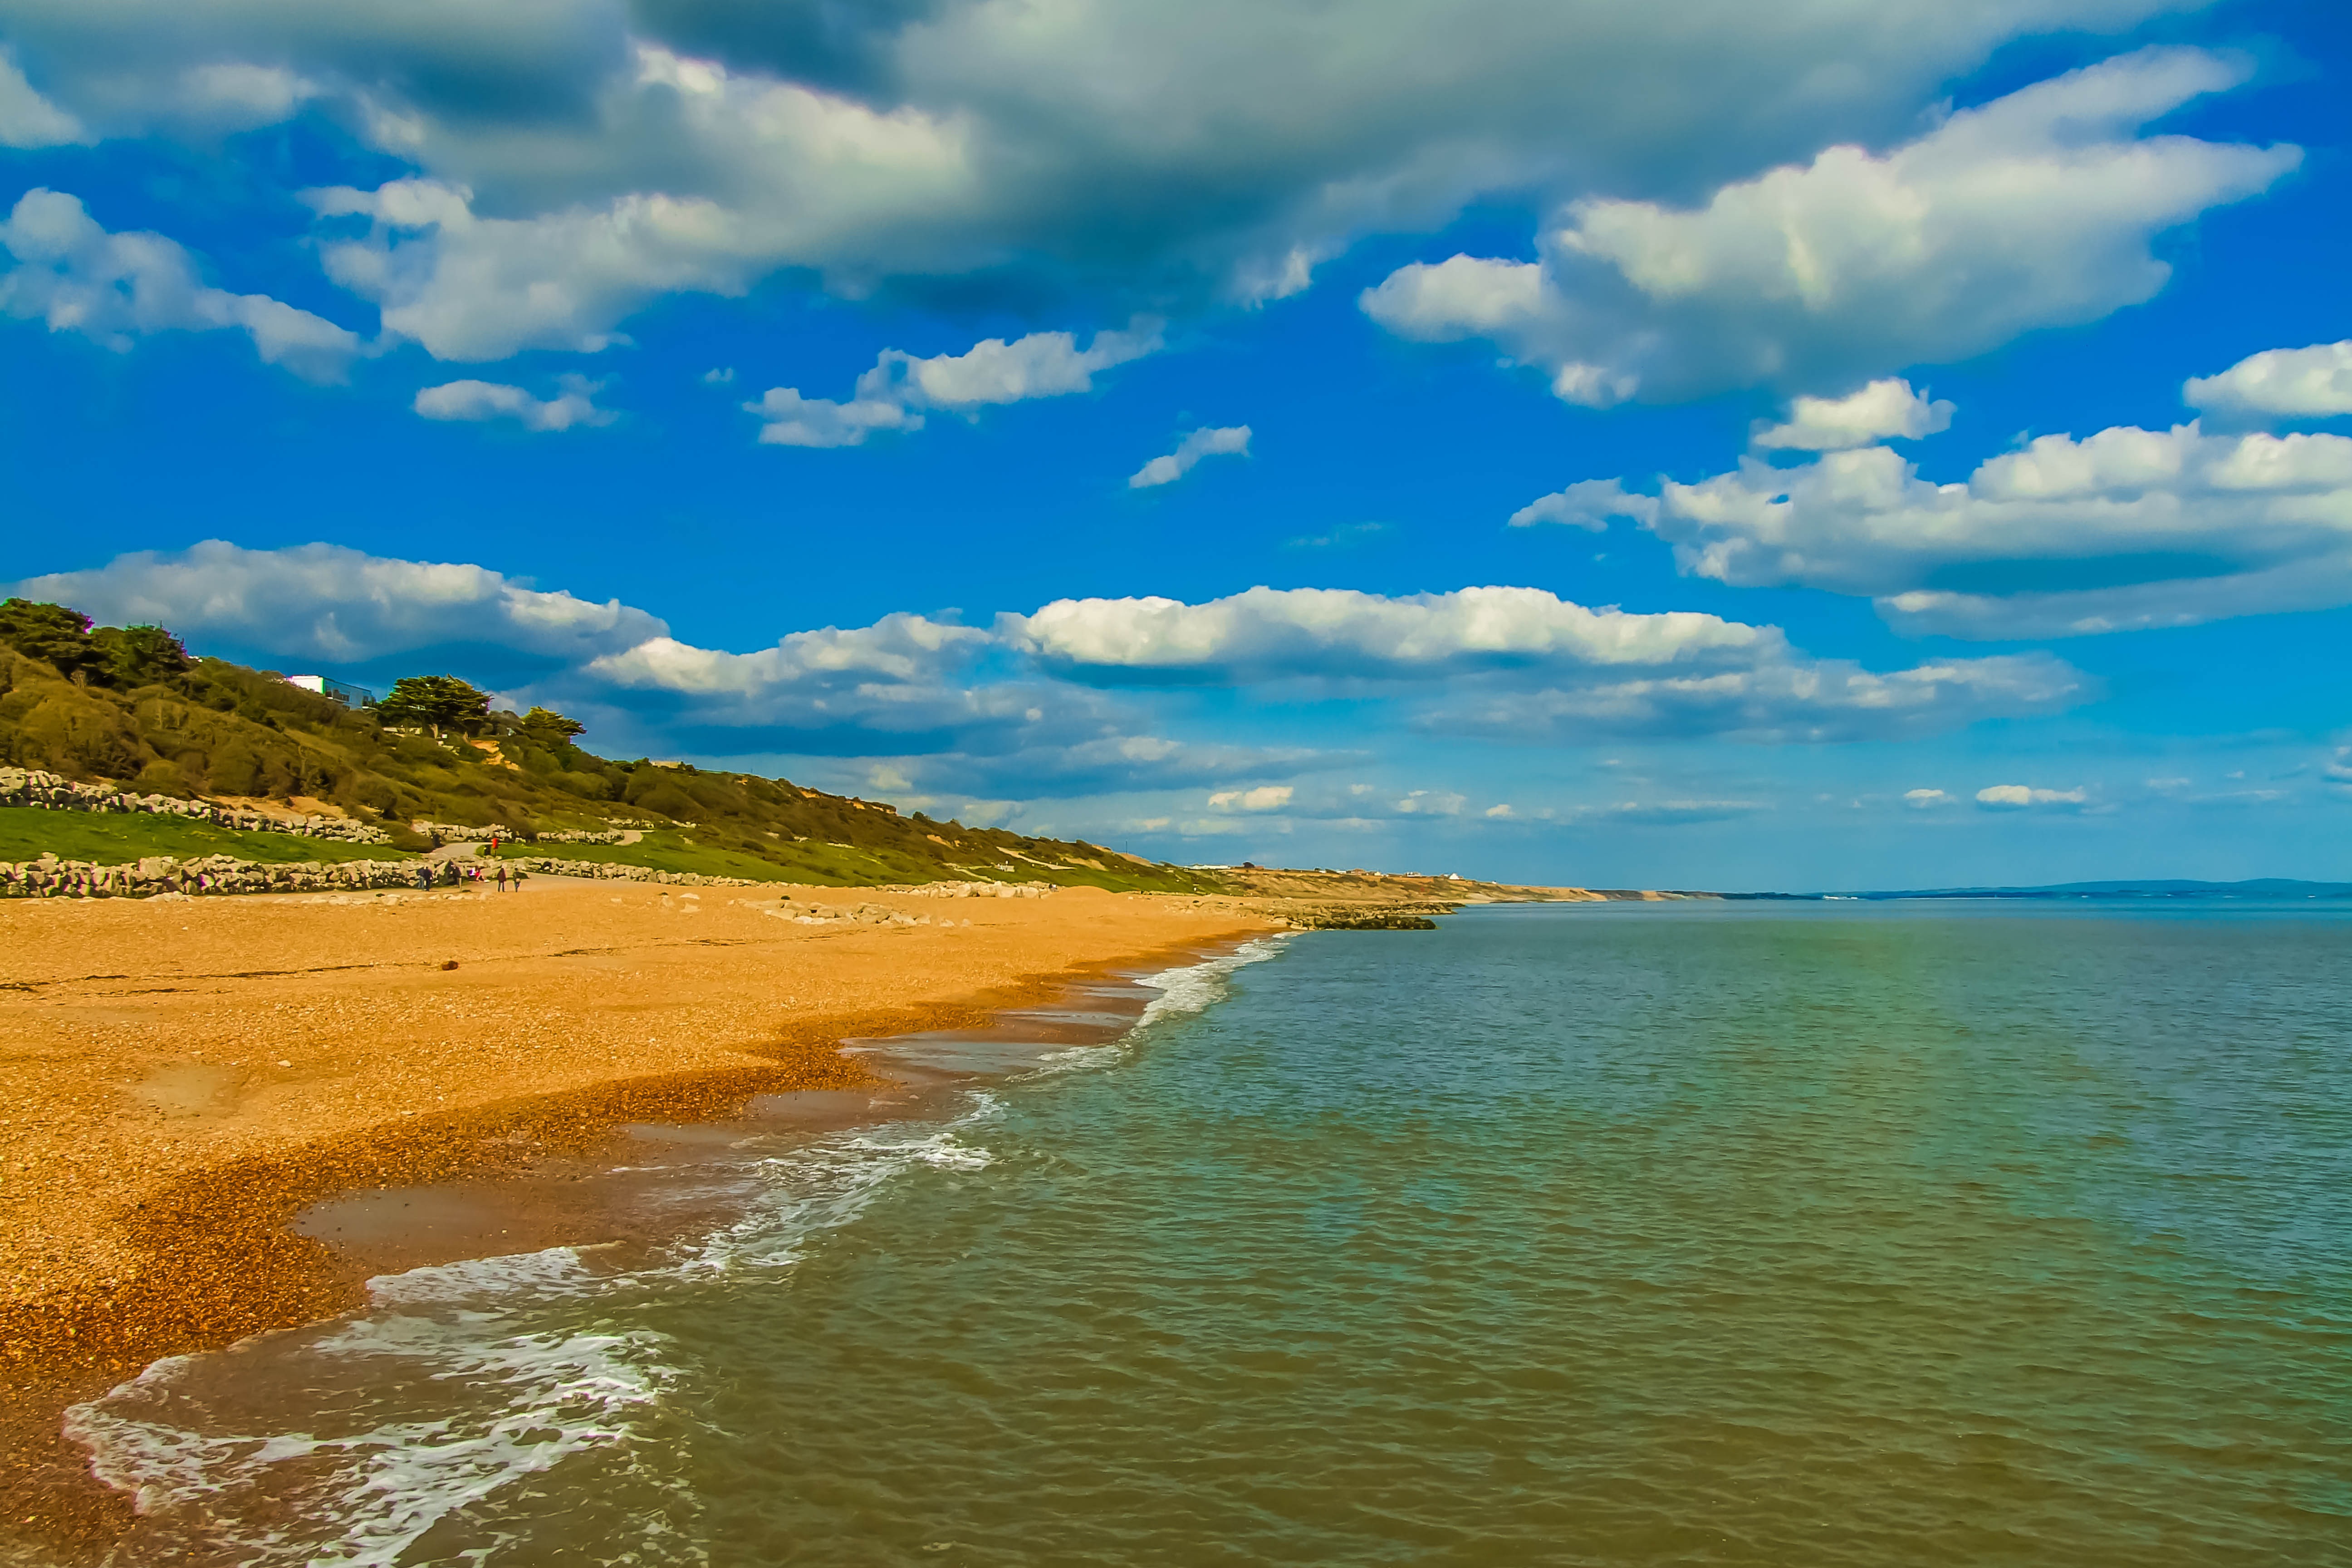
beach, sea, coast, ocean, horizon, cloud, sky, shore, bay, body of water, england, loch, dorset, highclife beach